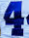
Number: 4